Nepenthes × harryana

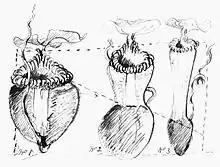
Sketch of "N. villosa" (left), "N. × harryana" (centre), and "N. edwardsiana" (right) from Frederick William Burbidge's 1880 letter to Joseph Dalton Hooker

"Nepenthes" × "harryana" can be distinguished from "N. villosa" on the basis of its pitcher morphology. The pitchers of the hybrid are more cylindrical than those of "N. villosa", whereas the indumentum is more dense than that of "N. edwardsiana". The hip of the pitcher cup, which is found just below the peristome in "N. villosa" and in the lower quarter of "N. edwardsiana" pitchers, is located around the middle of "N." × "harryana" pitchers. However, "N. villosa" plants from Mount Tambuyukon are easier to confuse with this hybrid, as they produce pitchers that may be elongated slightly above the hip.